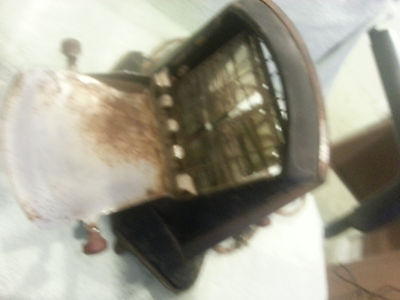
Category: toaster